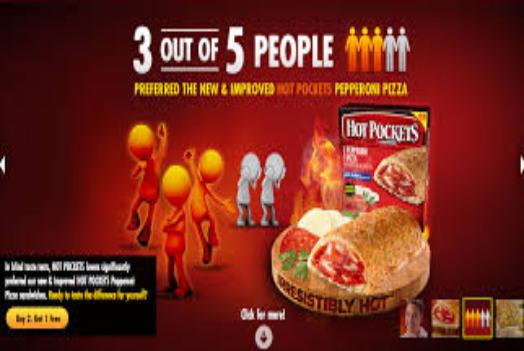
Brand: Hot Pockets
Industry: Food